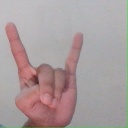
अक्षर: श